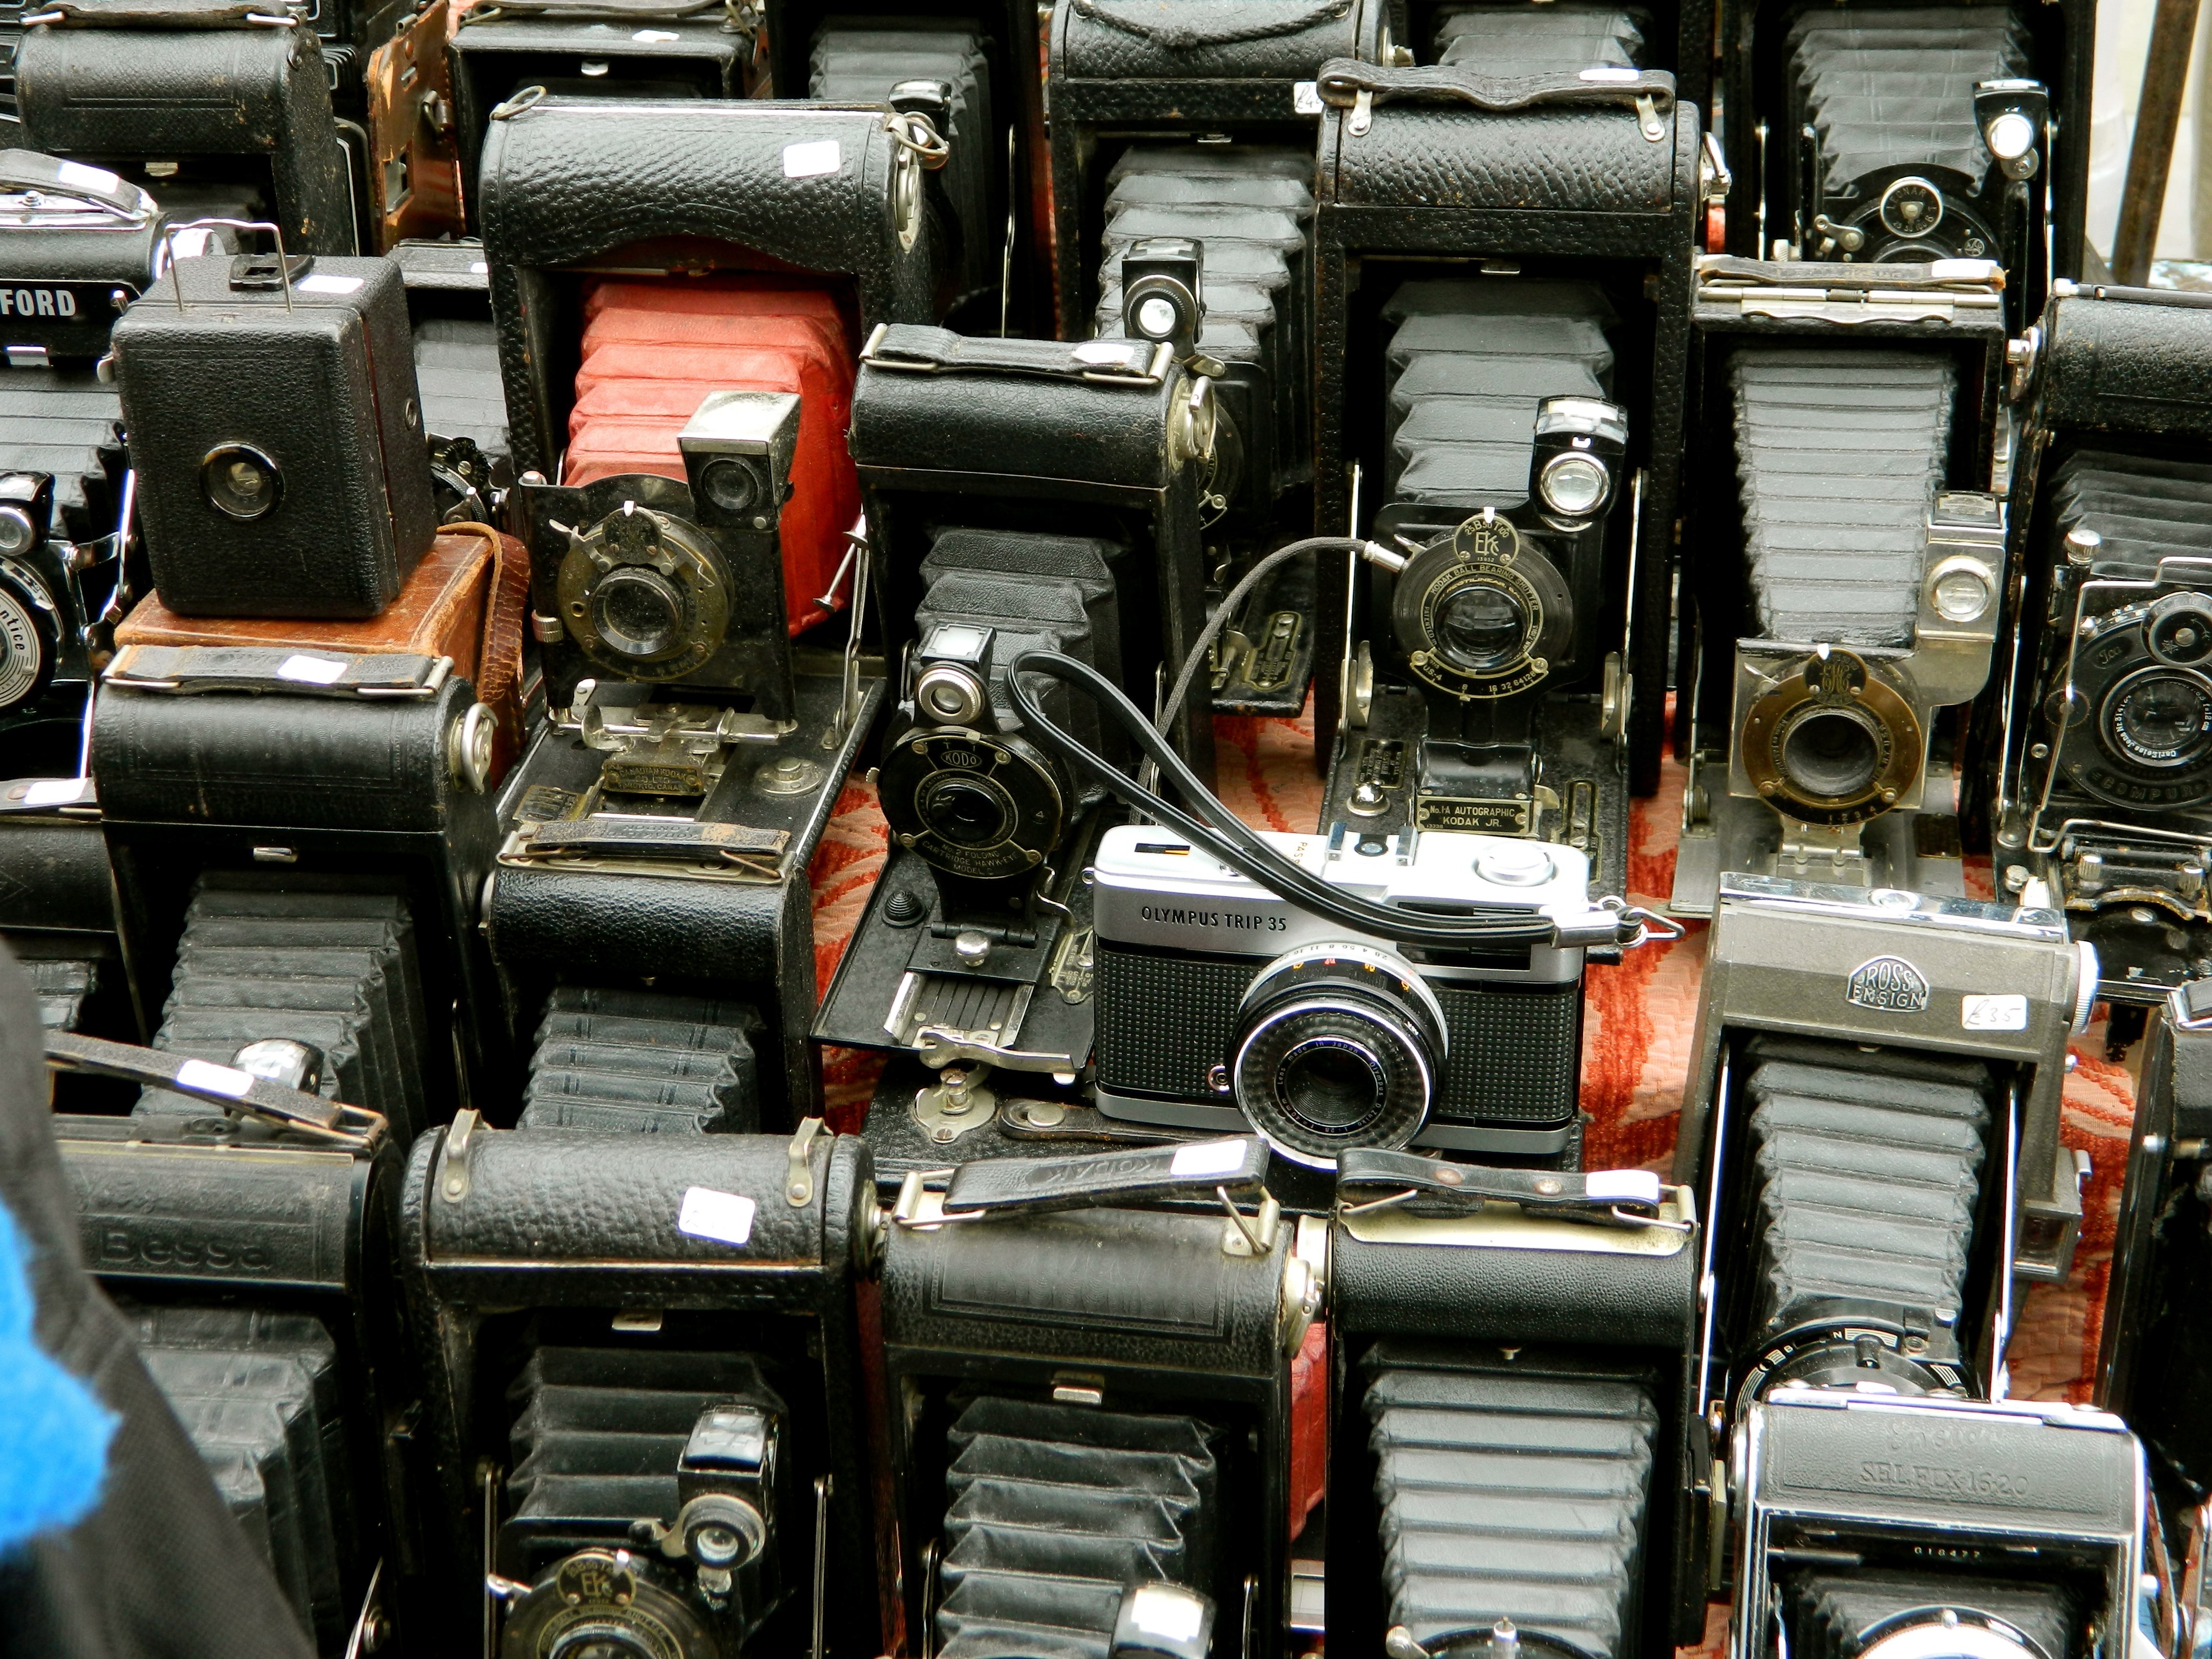
car, photography, wheel, texture, vehicle, market, background, engine, lenses, cameras, street photography, aircraft engine, automotive engine part, portobello market